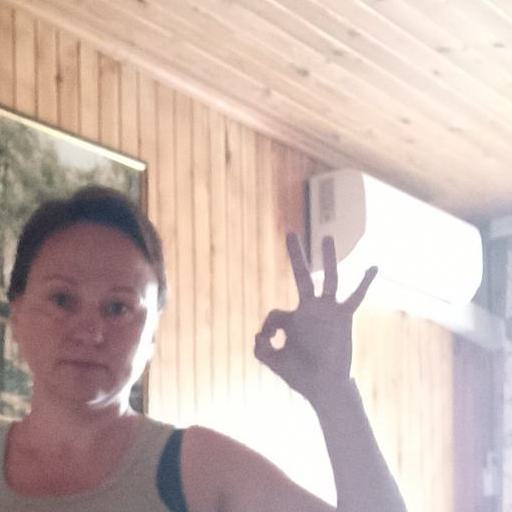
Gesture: ok